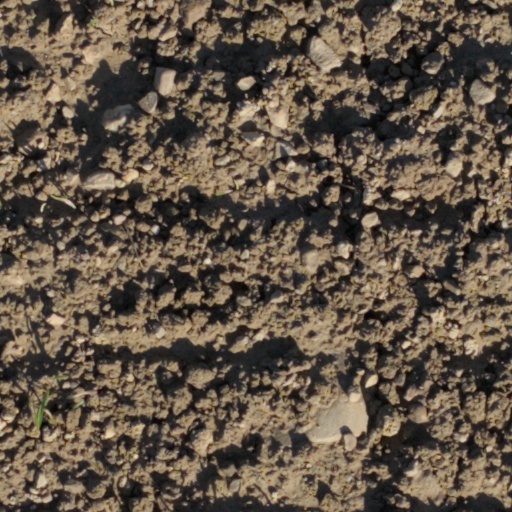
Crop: wheat